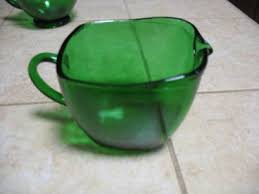
Label: glass